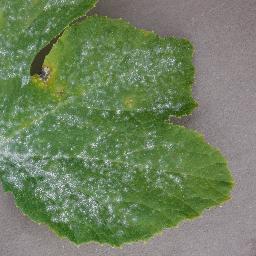
Label: Squash___Powdery_mildew